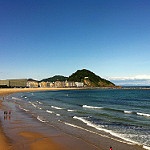
Scene: Outdoor